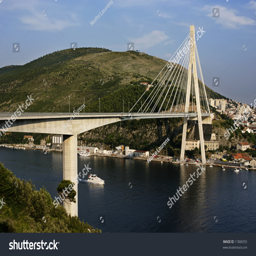
suspension bridge over the water .